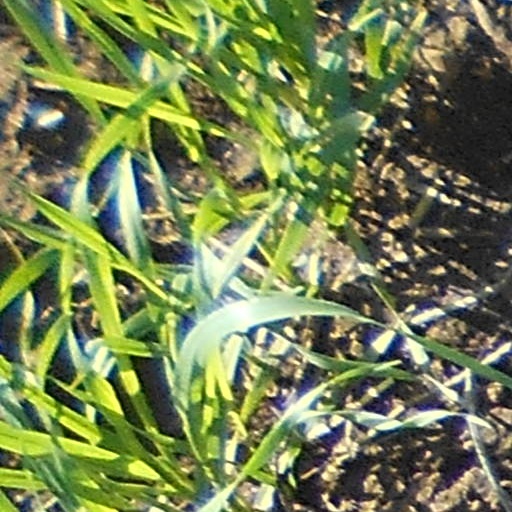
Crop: wheat